Jose Valdes

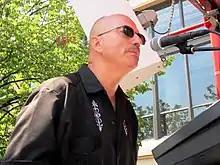
circa 2018

José Angel Valdes (born August 4, 1957) is a Jazz, Latin jazz and classical pianist, organist and bandleader.